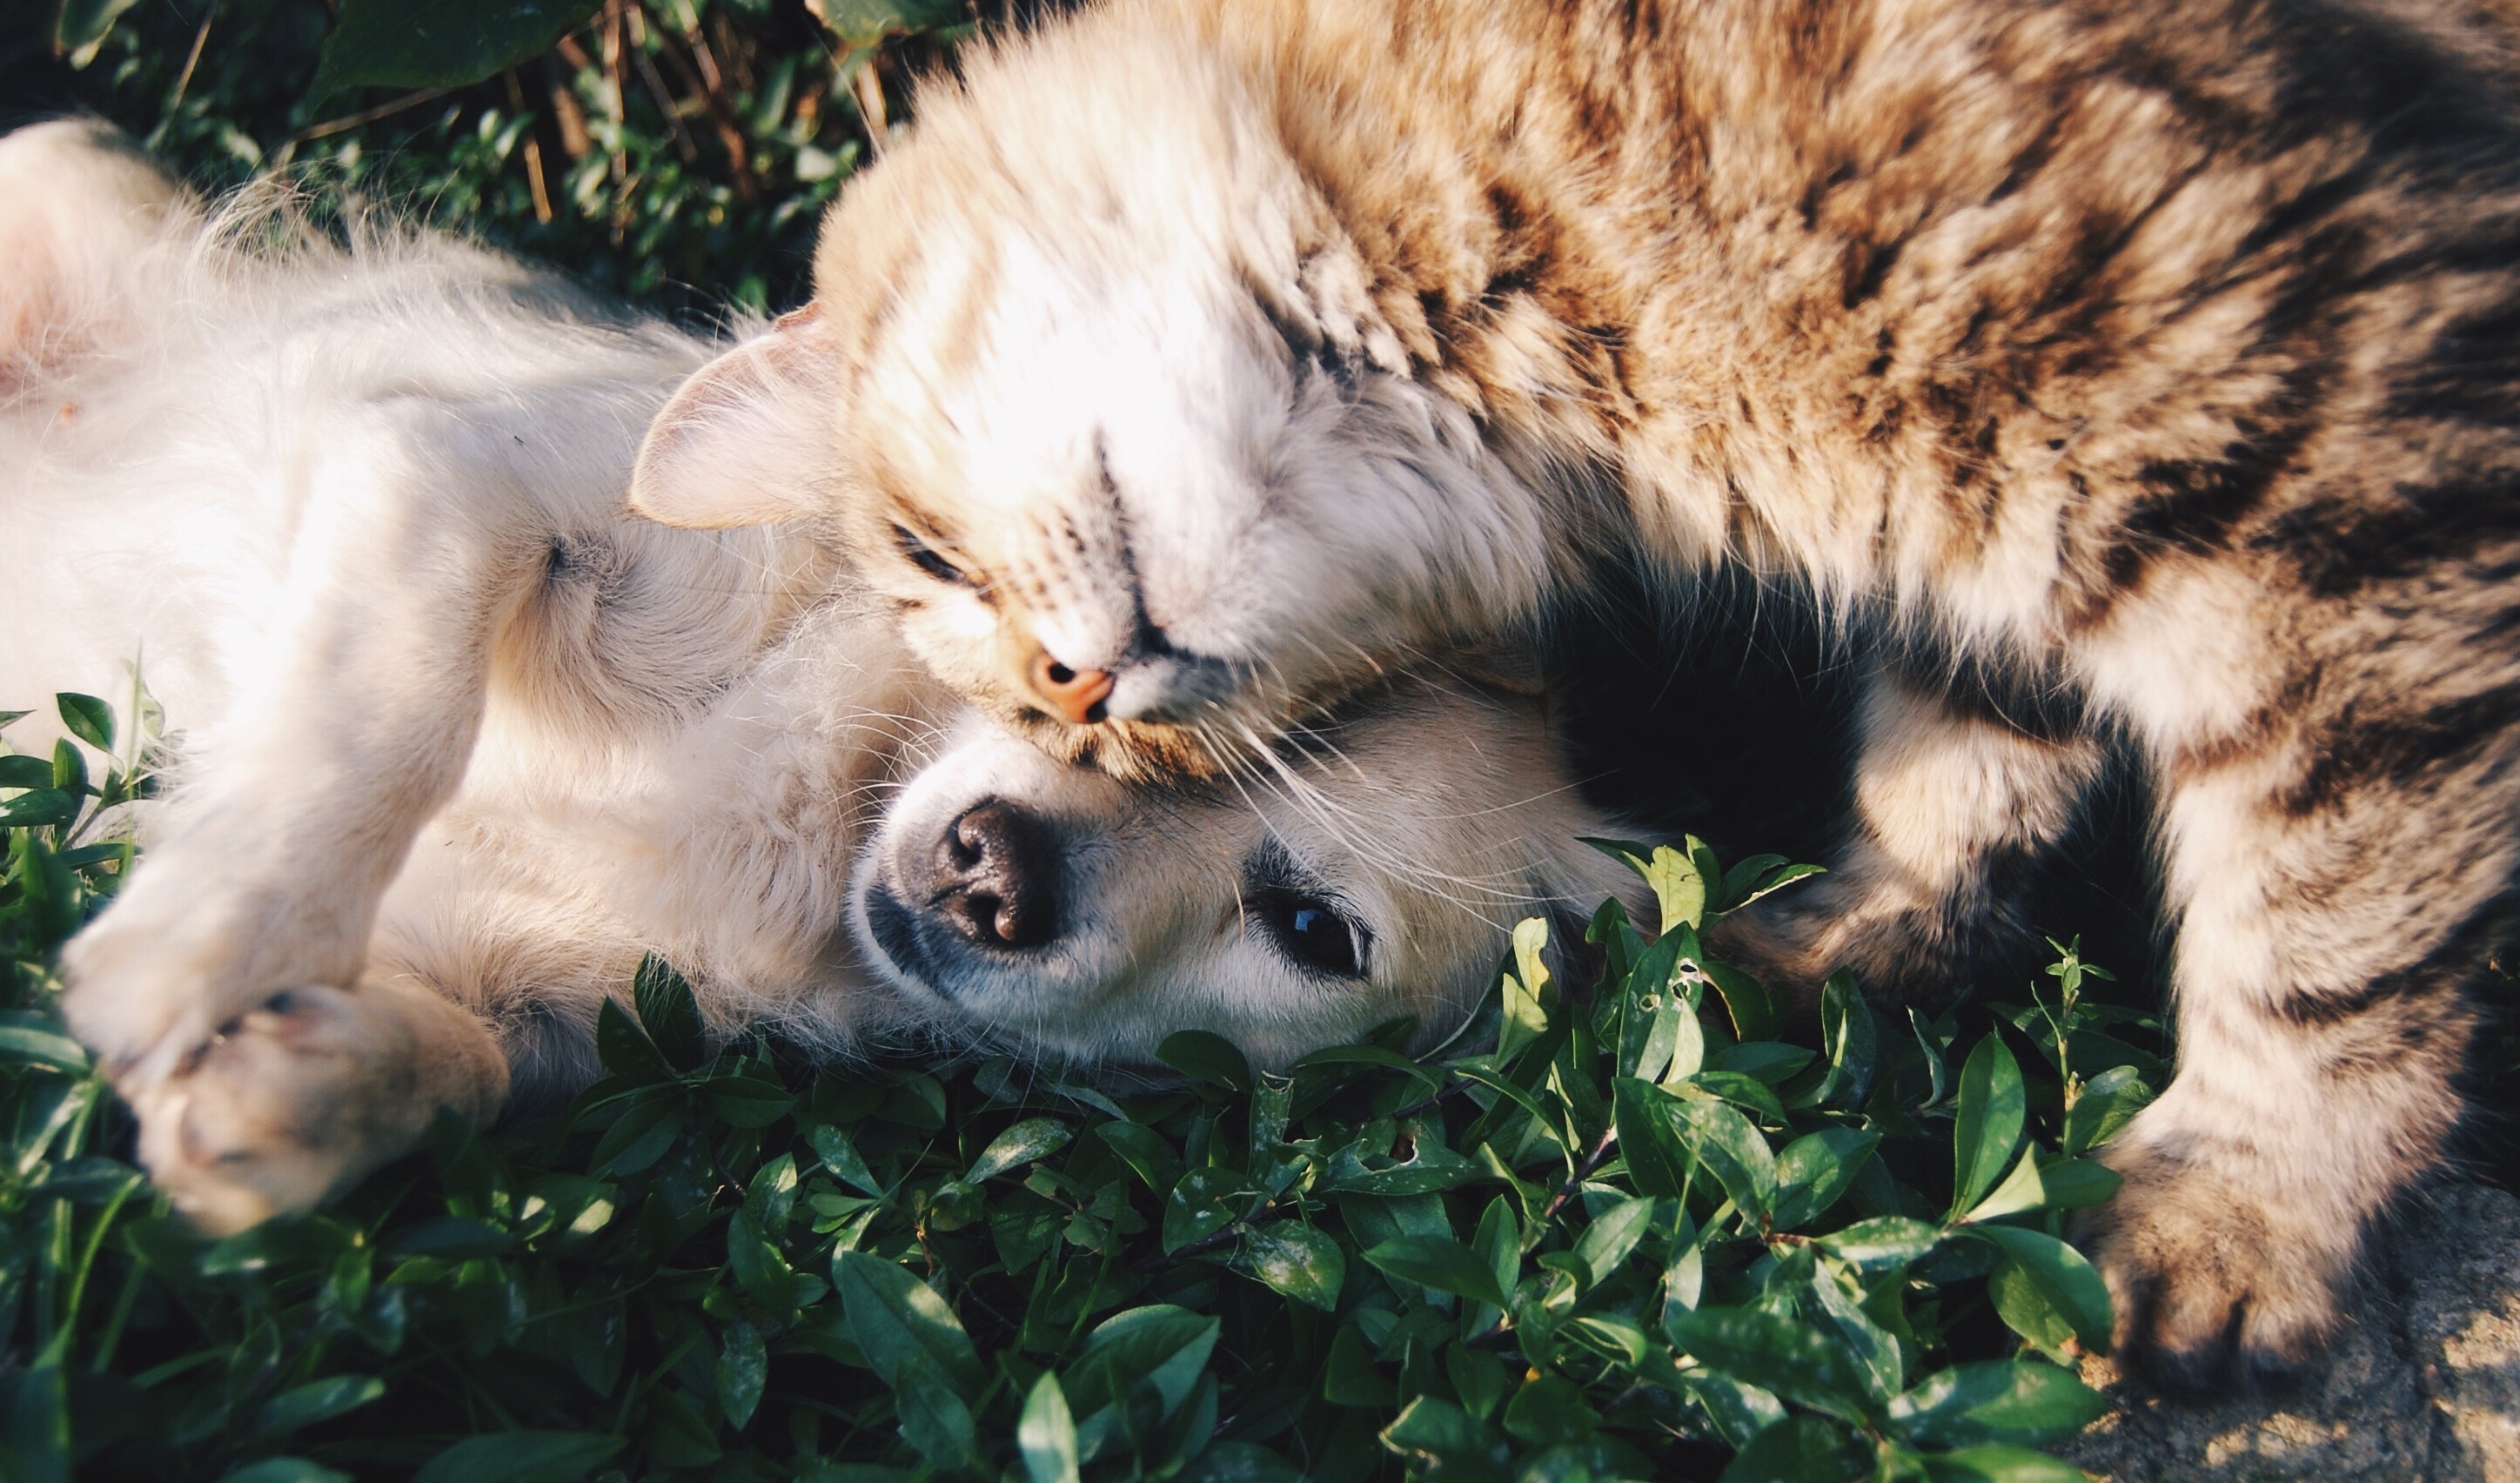
love, pet, kitten, cat, mammal, companionship, friendship, together, fauna, whiskers, friends, vertebrate, domestic, trust, adorable, cat and dog, cats and dogs, dog and cat together, small to medium sized cats, cat like mammal, dog breed group